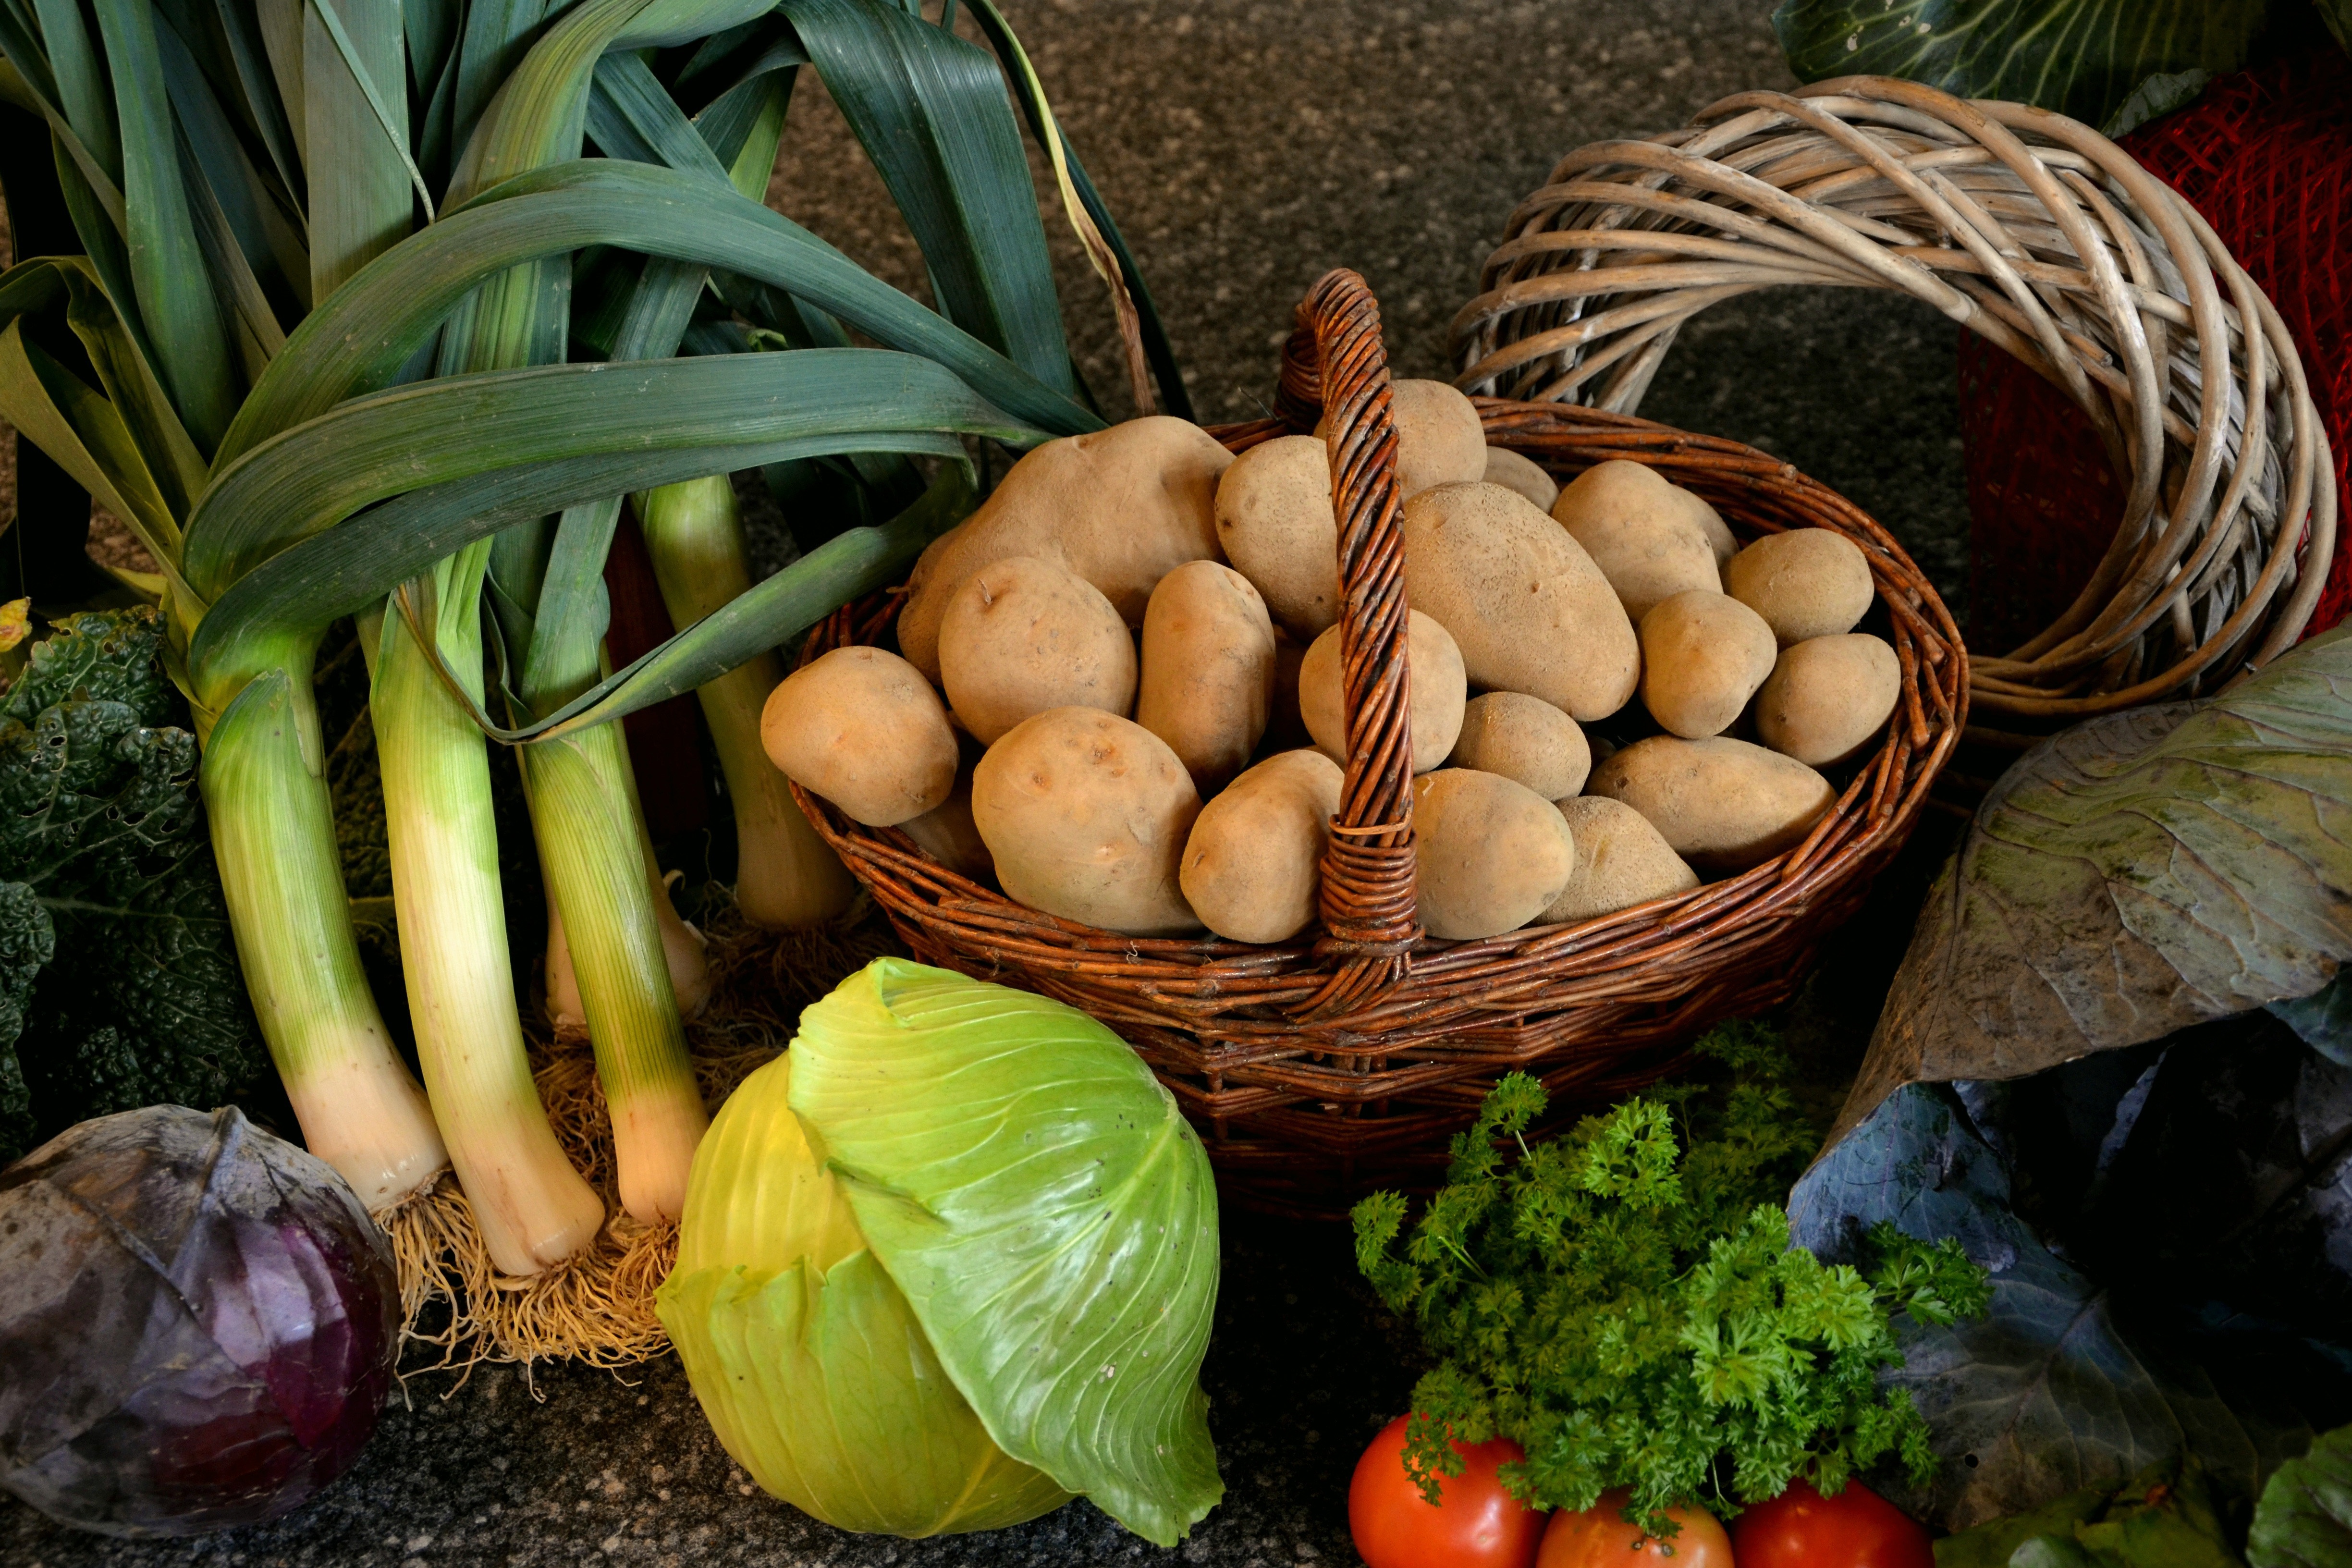
natural foods, local food, vegetable, food, vegan nutrition, plant, whole food, gourd, produce, superfood, still life photography, vegetarian food, still life, root vegetable, winter squash, fruit, cruciferous vegetables, ingredient, leaf vegetable, potato, basket